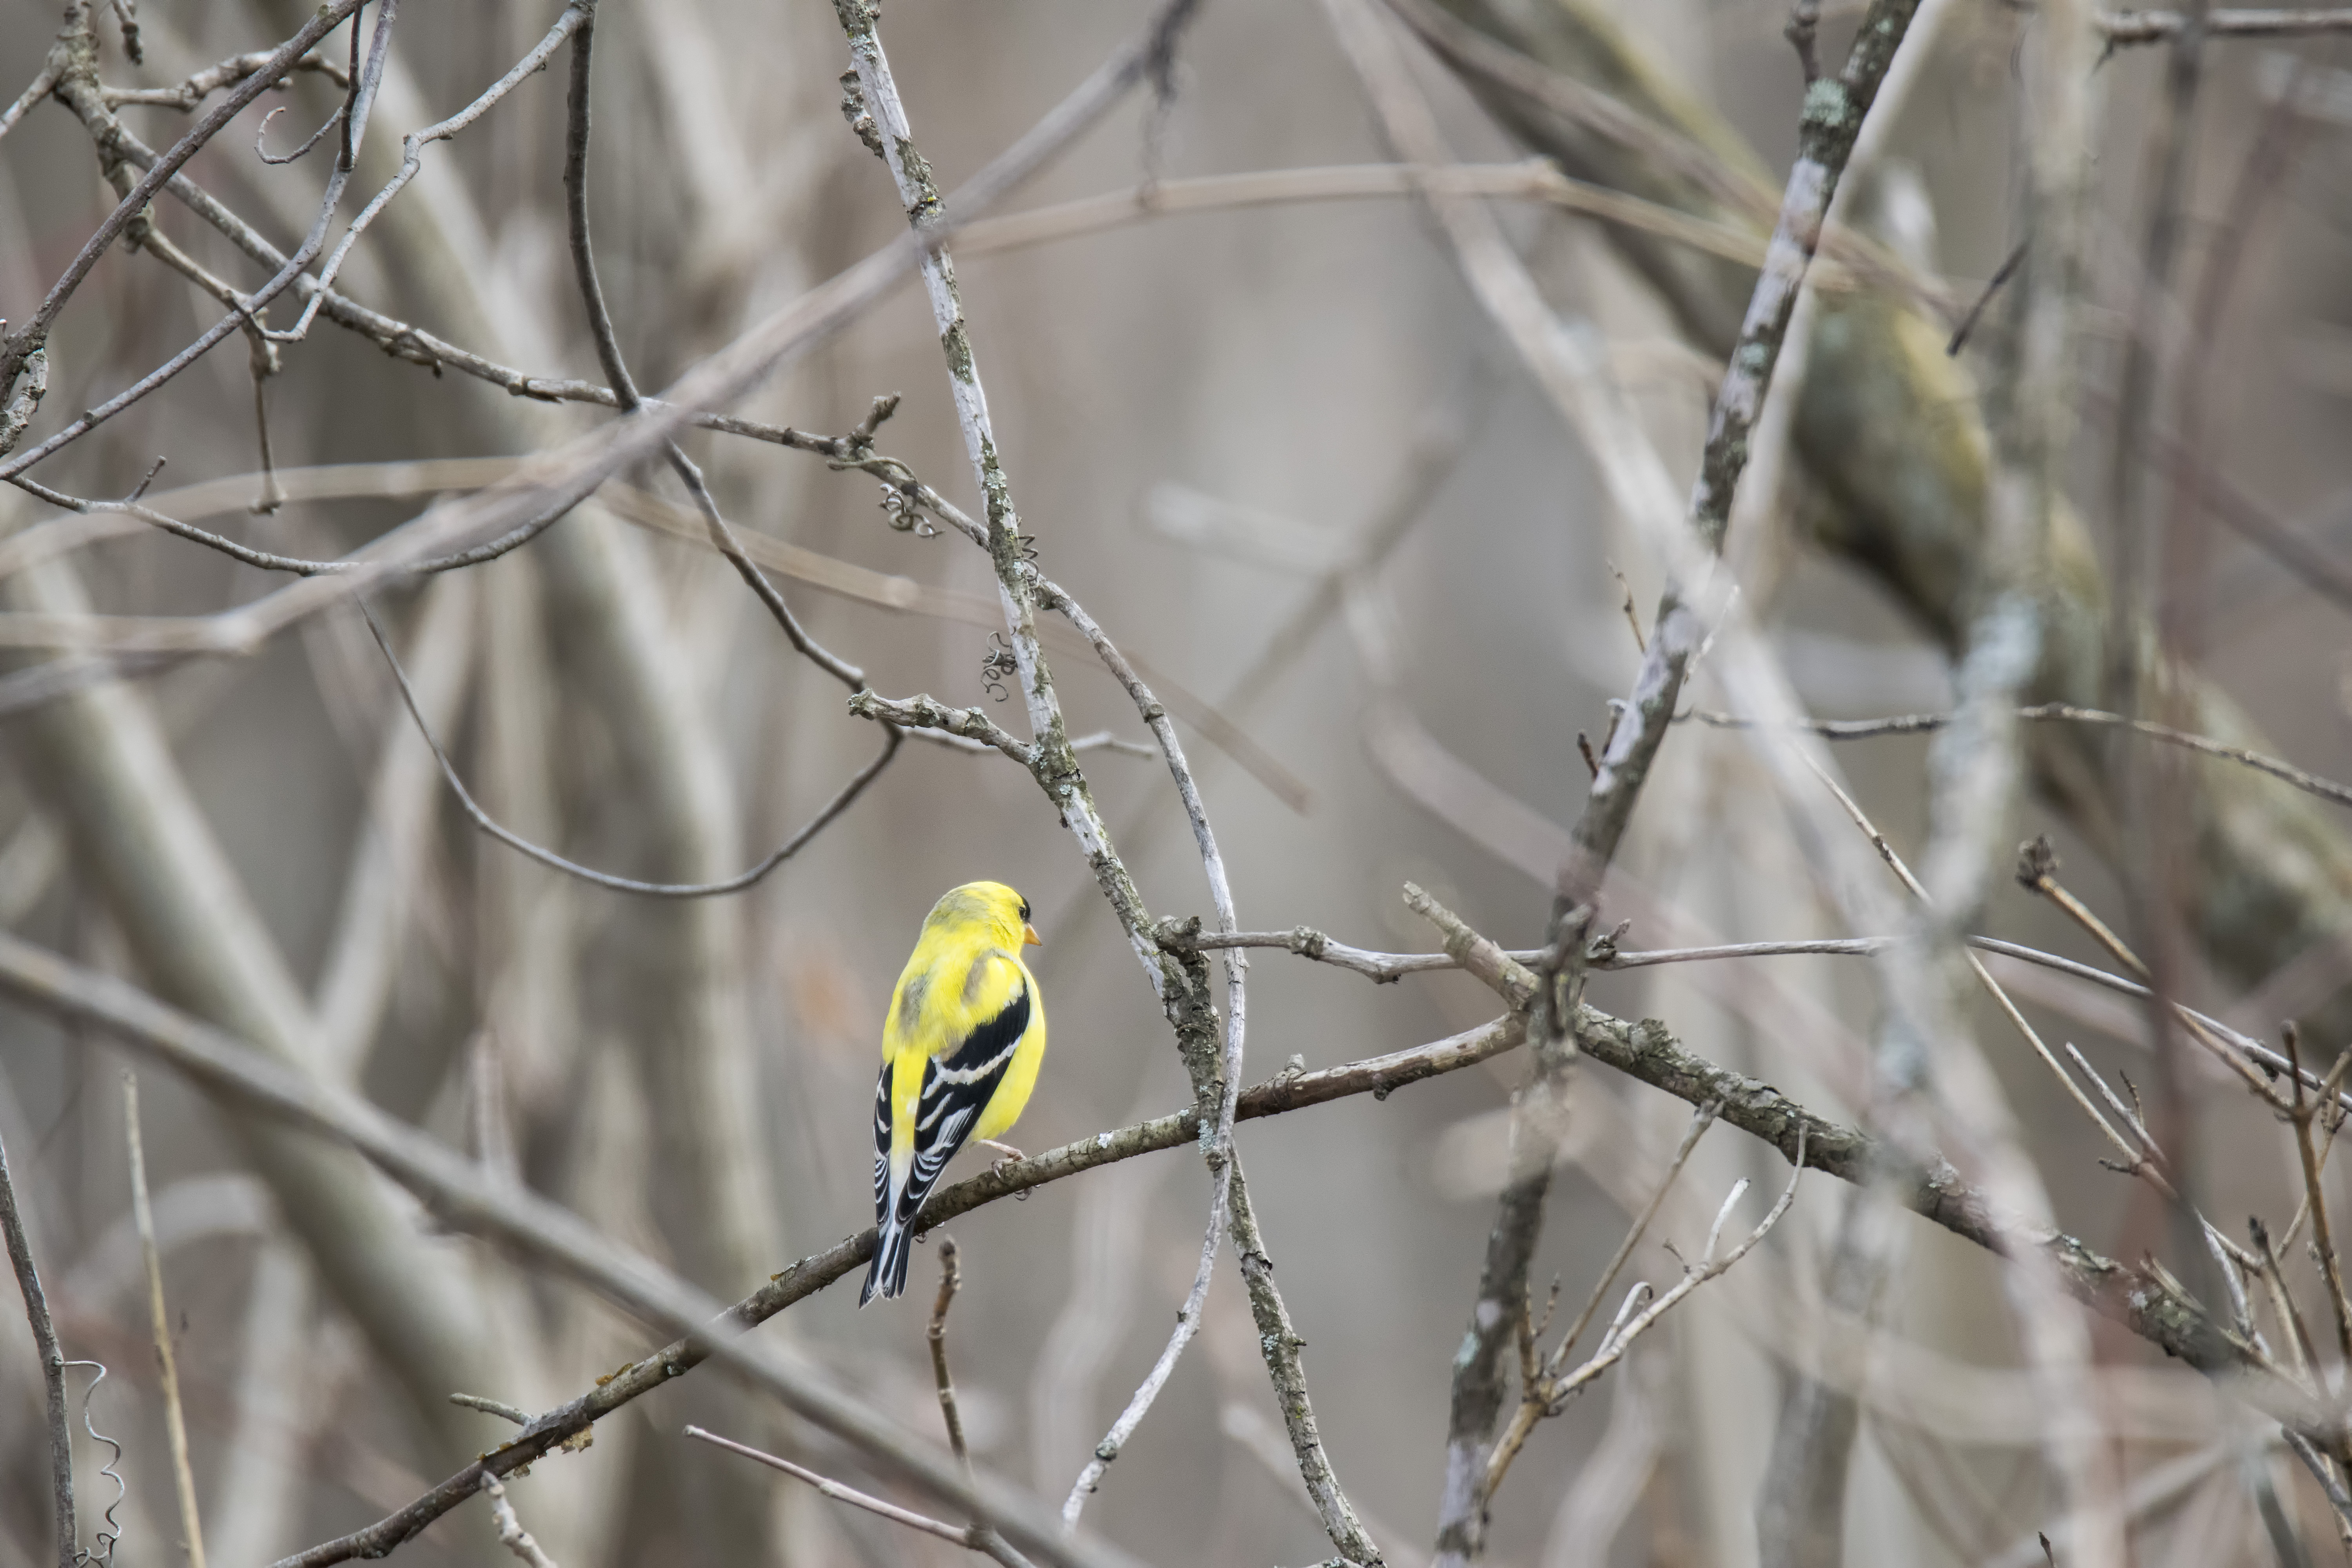
branch, winter, bird, wildlife, spring, fauna, twig, close up, american, canada, jaune, quebec, goldfinch, sherbrooke, oiseau, chardonneret, old world flycatcher, thorns spines and prickles, perching bird